Panelia

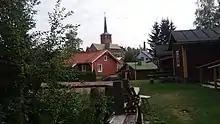
A view from the old mill in Panelia

The village of Panelia is one of the nationally significant built cultural environments inventoried by the Finnish Heritage Agency. Panelia has been chosen as the Satakunta's the "village of the year" in 2006 and 2017. In 2017, Panelia was ranked second in the "most beautiful village" poll of "Maalla" magazine in honor of the 100th anniversary of Finland.